St. Gallen Cathedral

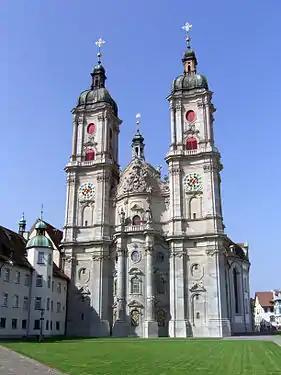
Exterior of the building in 2007

The Stiftskirche St. Gallus und Otmar (Collegiate Church of St. Gall and Otmar) is a Roman Catholic church in the city of St. Gallen, Switzerland. Once part of the Abbey of St. Gall, it has been the cathedral of the Diocese of St. Gallen since 1847. It is considered one of the last great sacred structures of the Baroque era, and is a UNESCO World Heritage site.